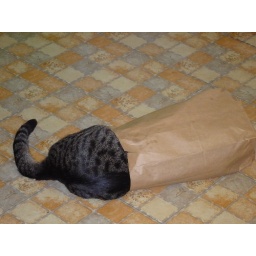
cat in a bag